Isle of Wight Steam Railway

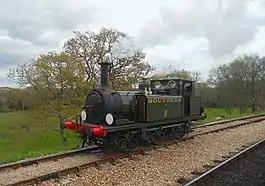
Southern Railway 0-6-0T Class A1X W11 'Newport' runs round the train at Wootton Station

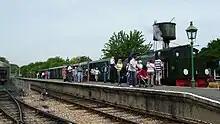
Havenstreet Station

The Isle of Wight Steam Railway is a heritage railway on the Isle of Wight. The railway passes through of countryside from to station, passing through the small village of Havenstreet, where the line has a station, headquarters and a depot. At Smallbrook Junction, the steam railway connects with the Island Line.